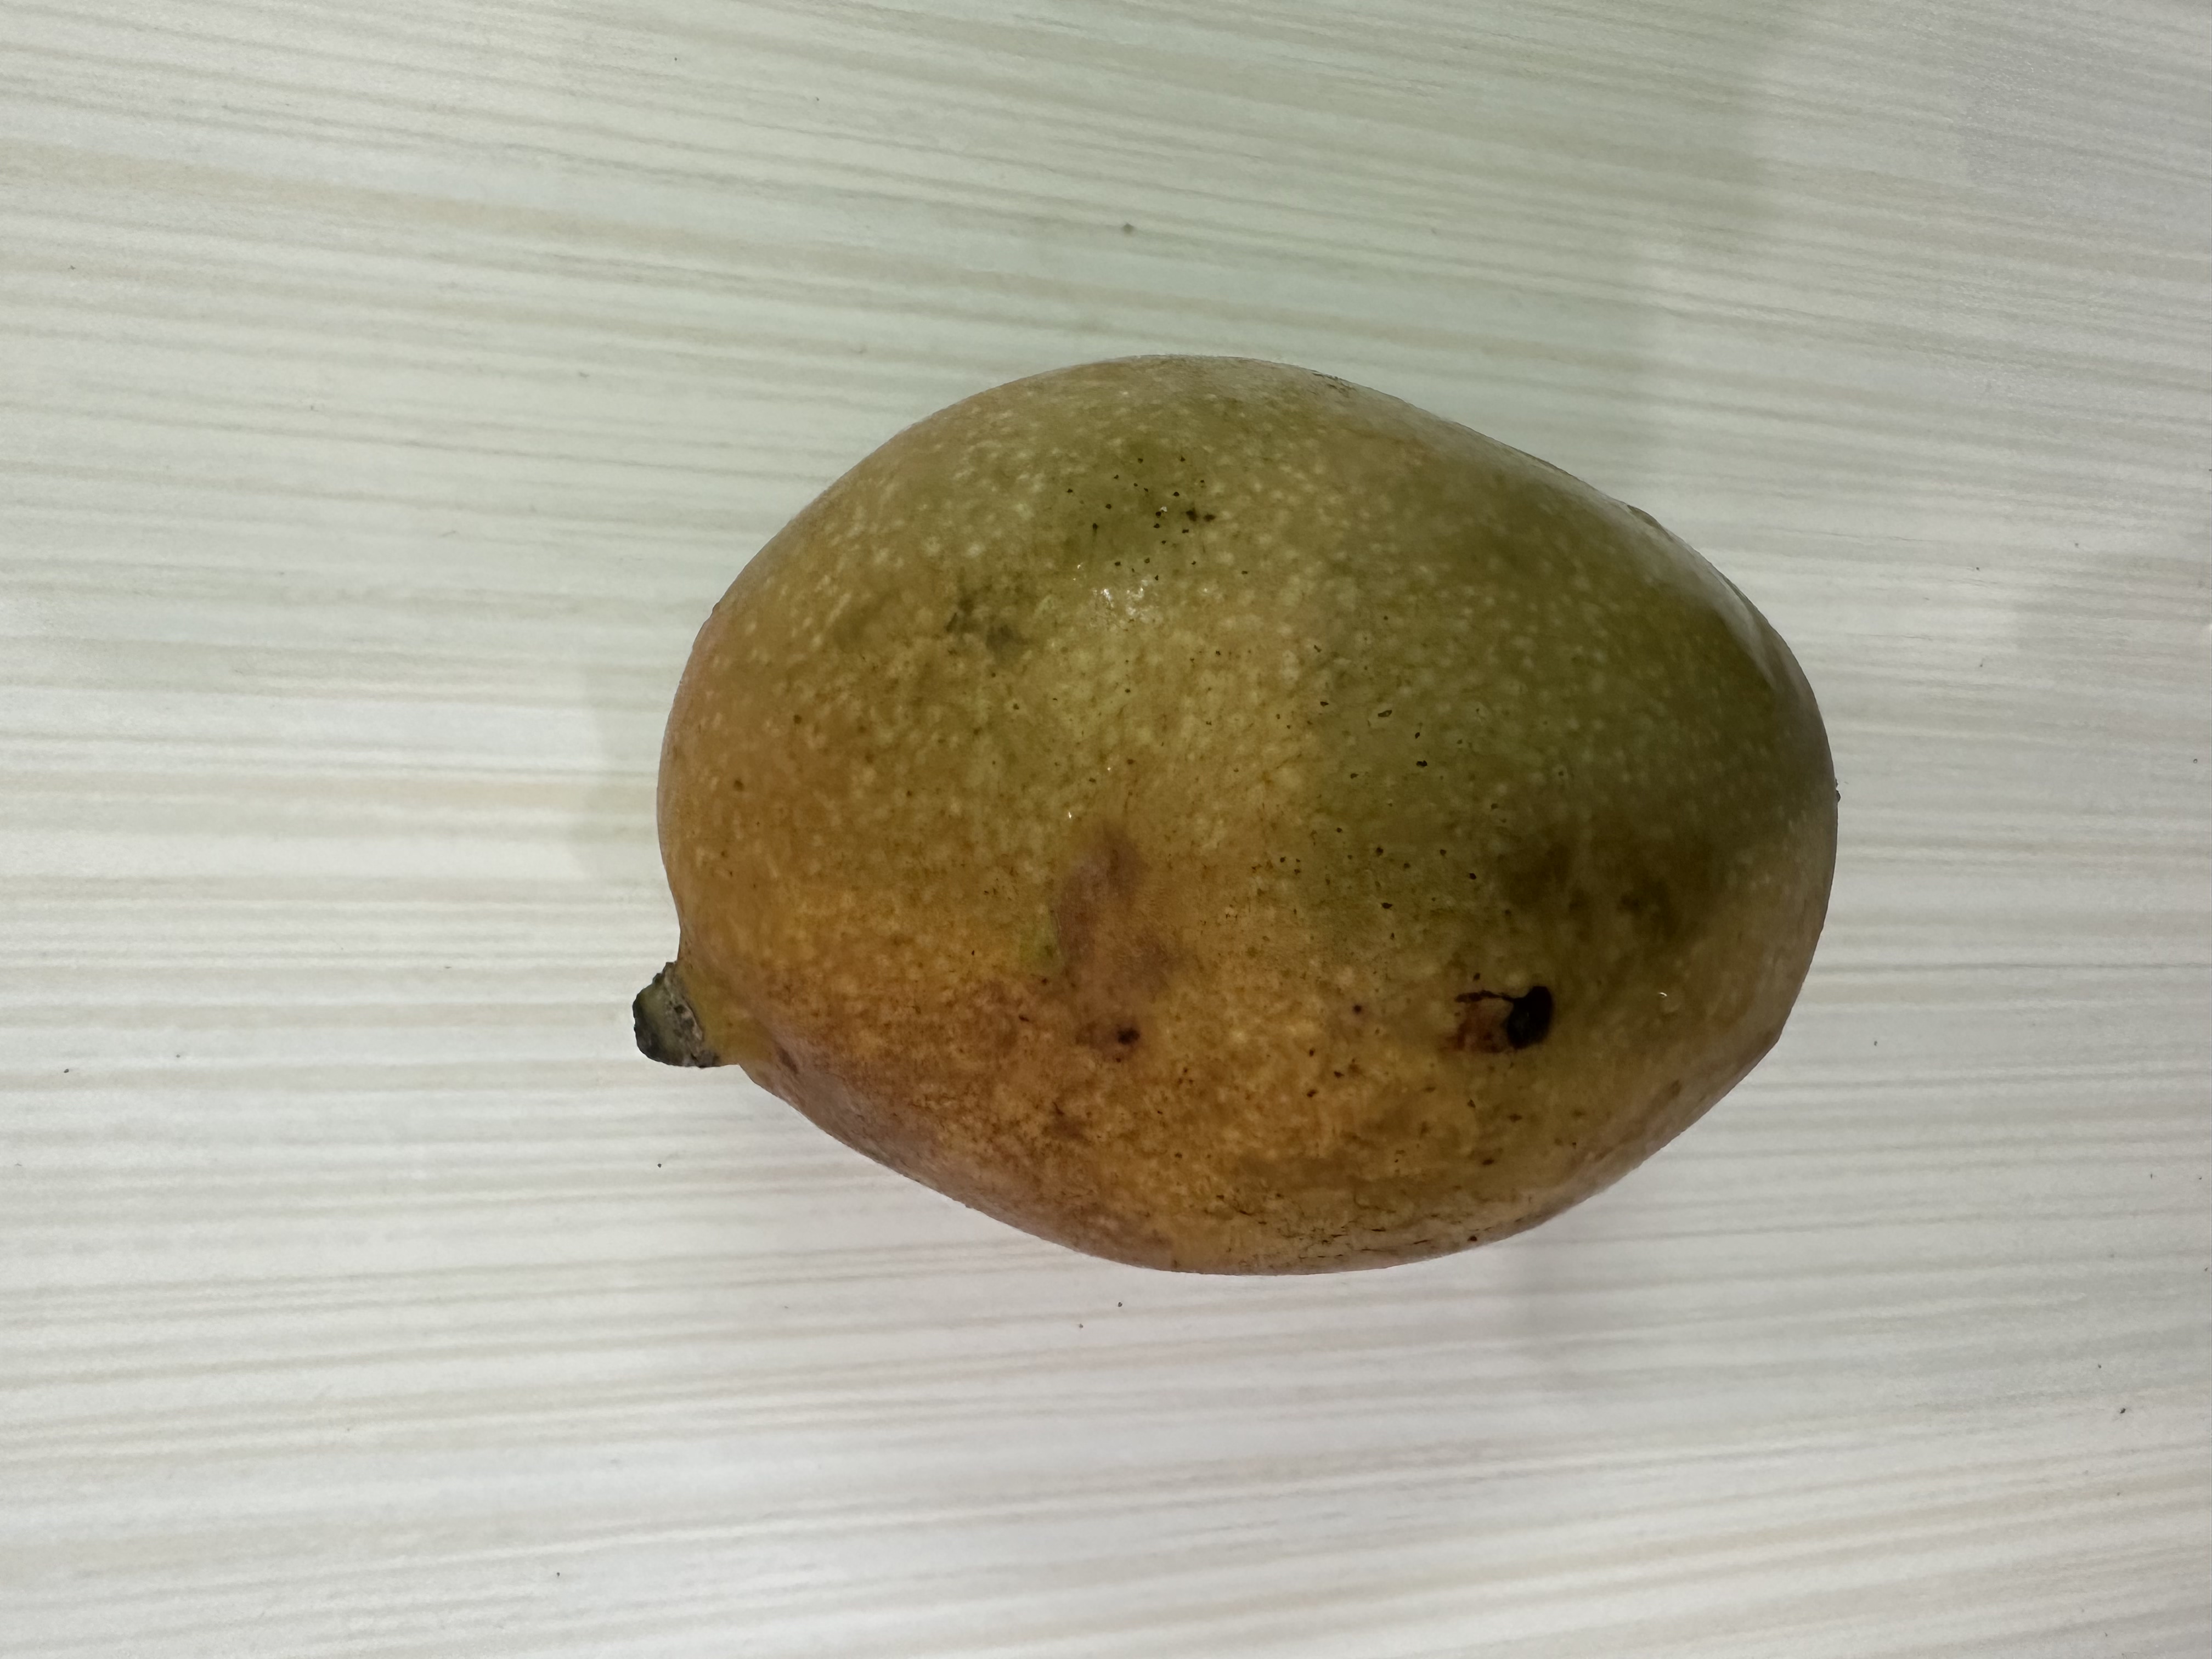
Mango variety: Bari-7